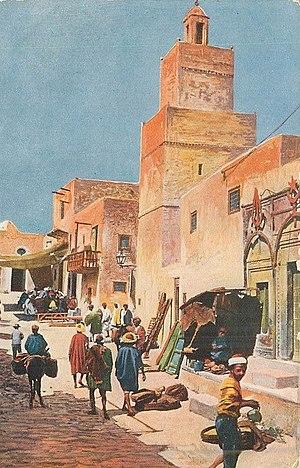
Mosquée Ajouzine près de Bab Diwan